Cuyamaca Peak

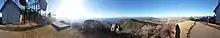
View from the end of Lookout Road atop Cuyamaca Peak.

On clear days, visibility from the summit of Cuyamaca Peak can range from in nearly every direction.